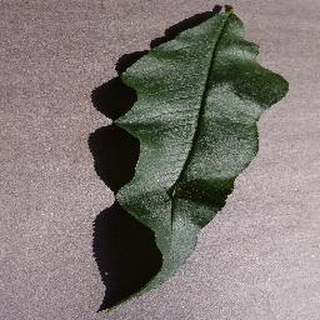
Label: healthy_peach